Cuauhtémoc–Brooklyn Bridge collision

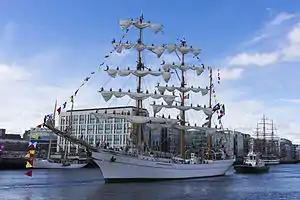
ARM "Cuauhtémoc", the Mexican Navy ship involved in collision, seen on 26 August 2012

"" is a sail training vessel of the Mexican Navy, often used on international goodwill tours. According to the Maritimes Museum, "Cuauhtémoc", originally named "Celaya", was designed in 1981 as part of a series of sister ships that would be used by various Ibero-American navies before sailing for the first time from Spain to Mexico in July 1982.